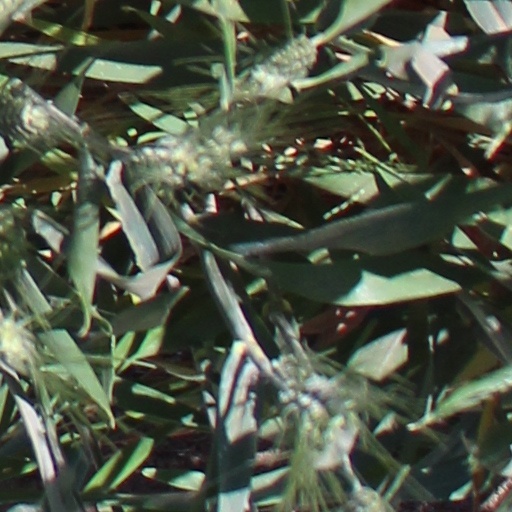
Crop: wheat